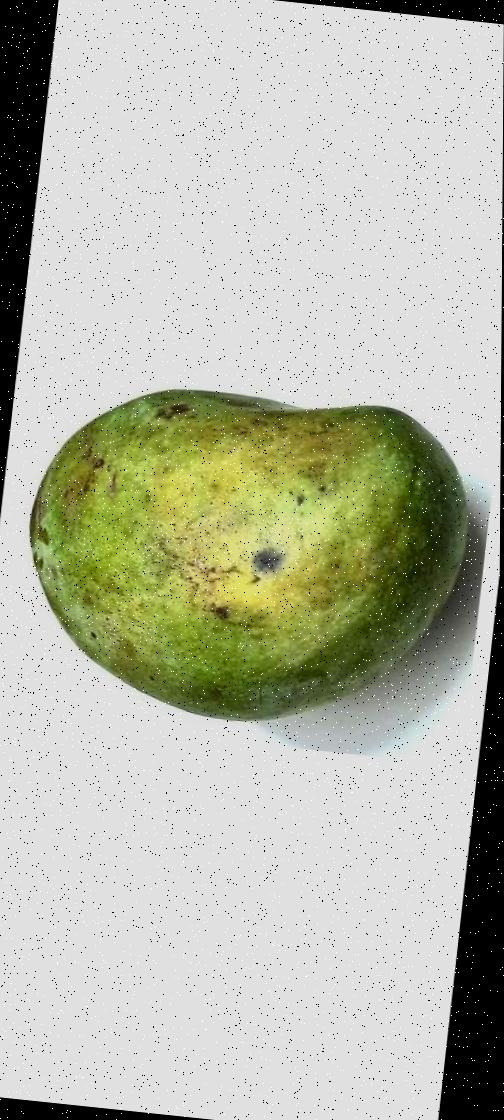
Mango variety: Fazli Classic